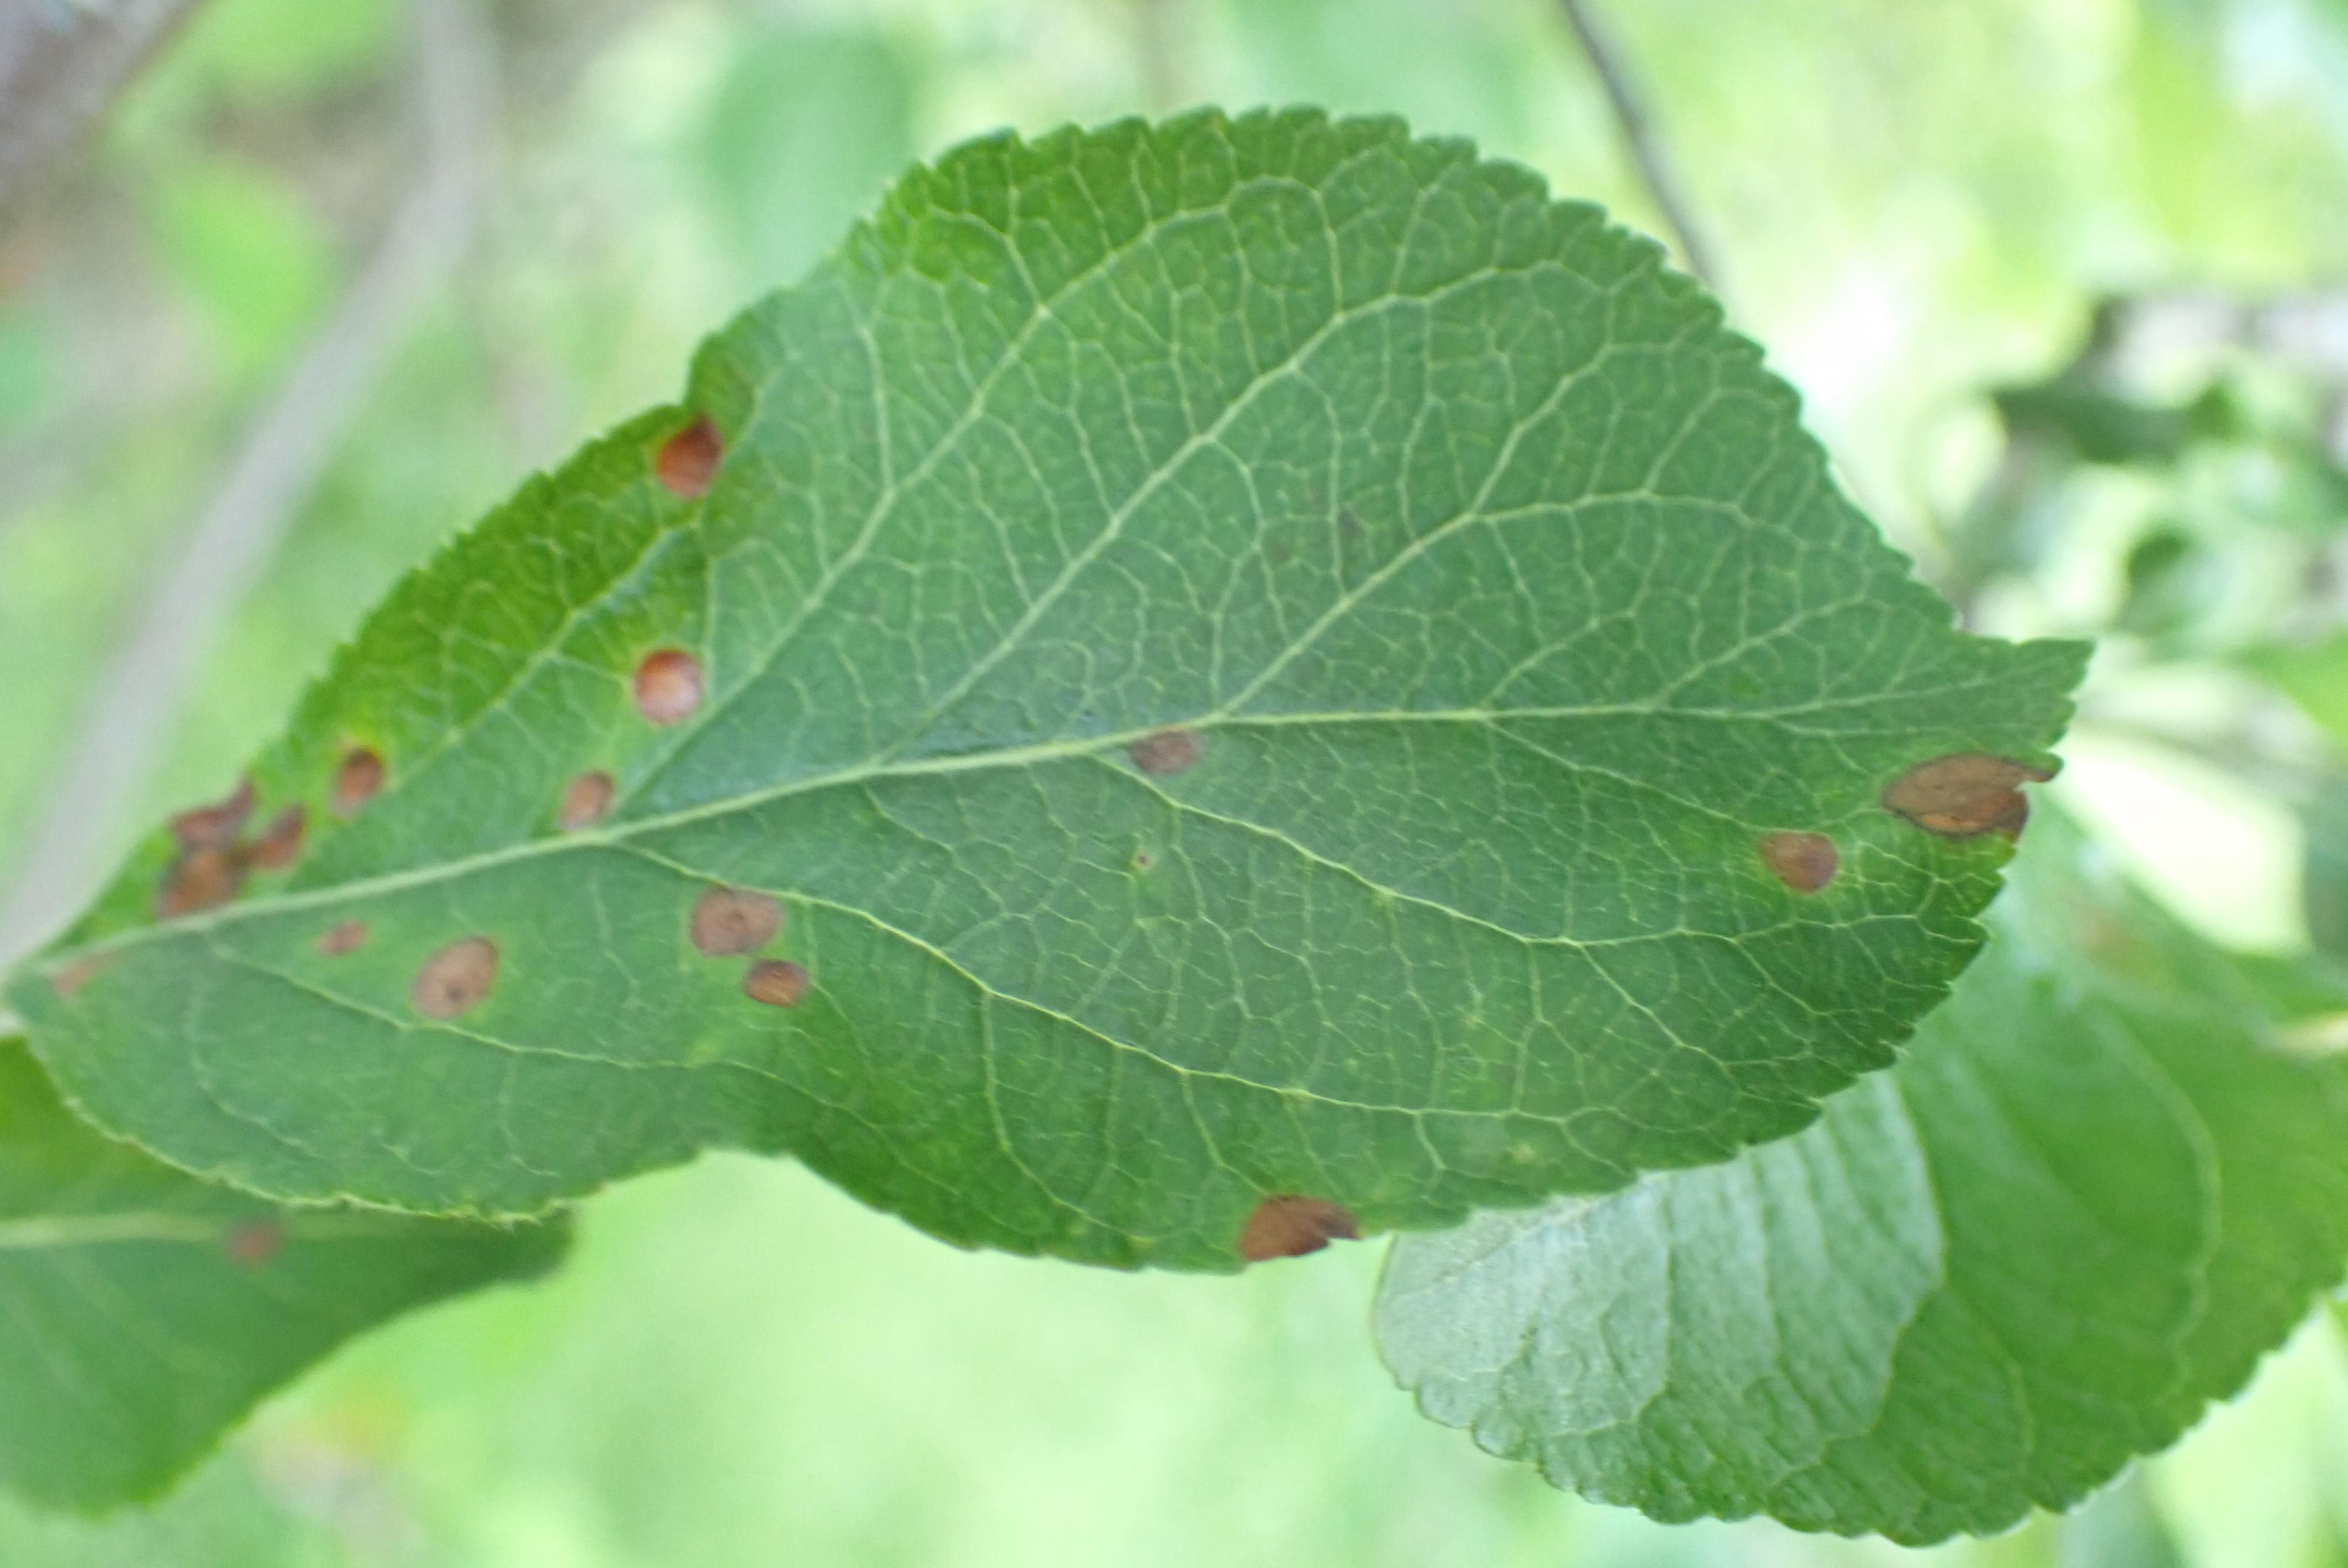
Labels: frog_eye_leaf_spot